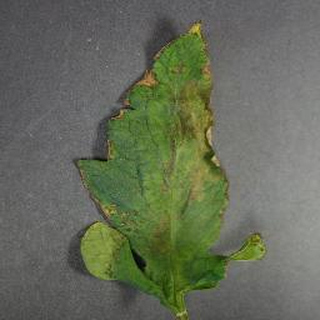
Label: tomato_bacterial_spot